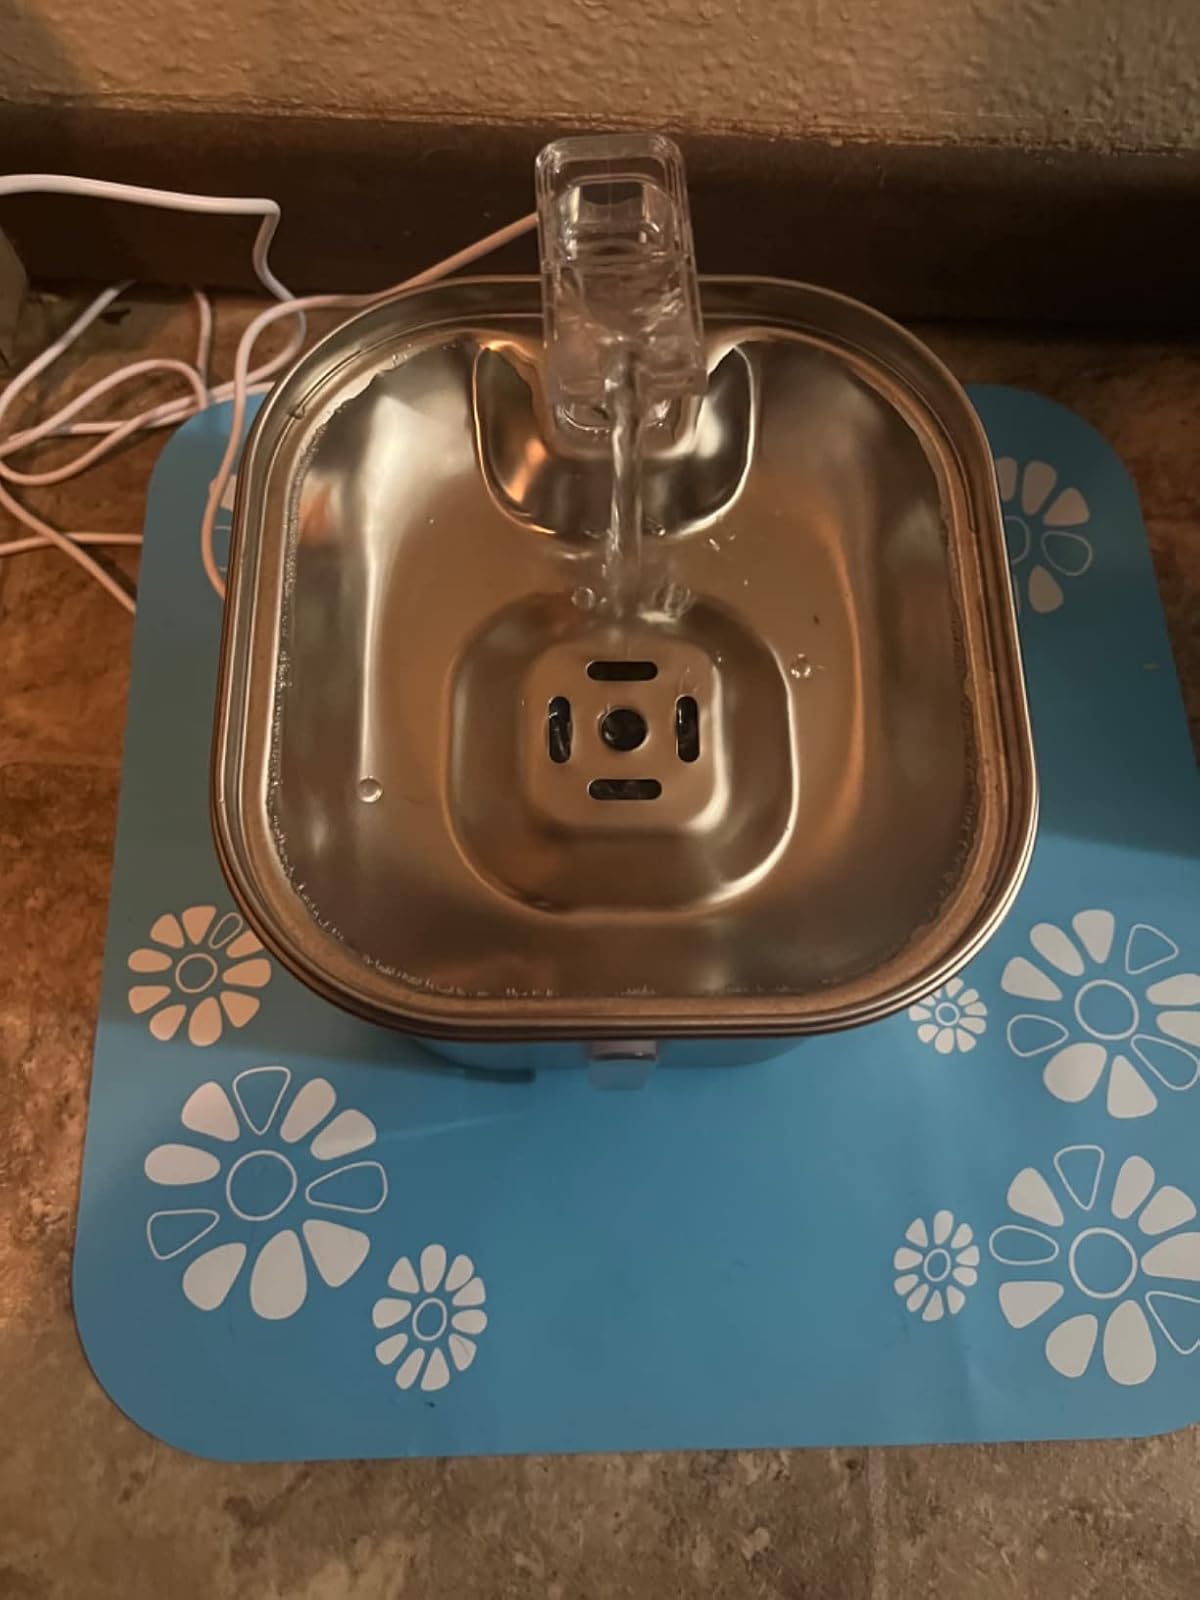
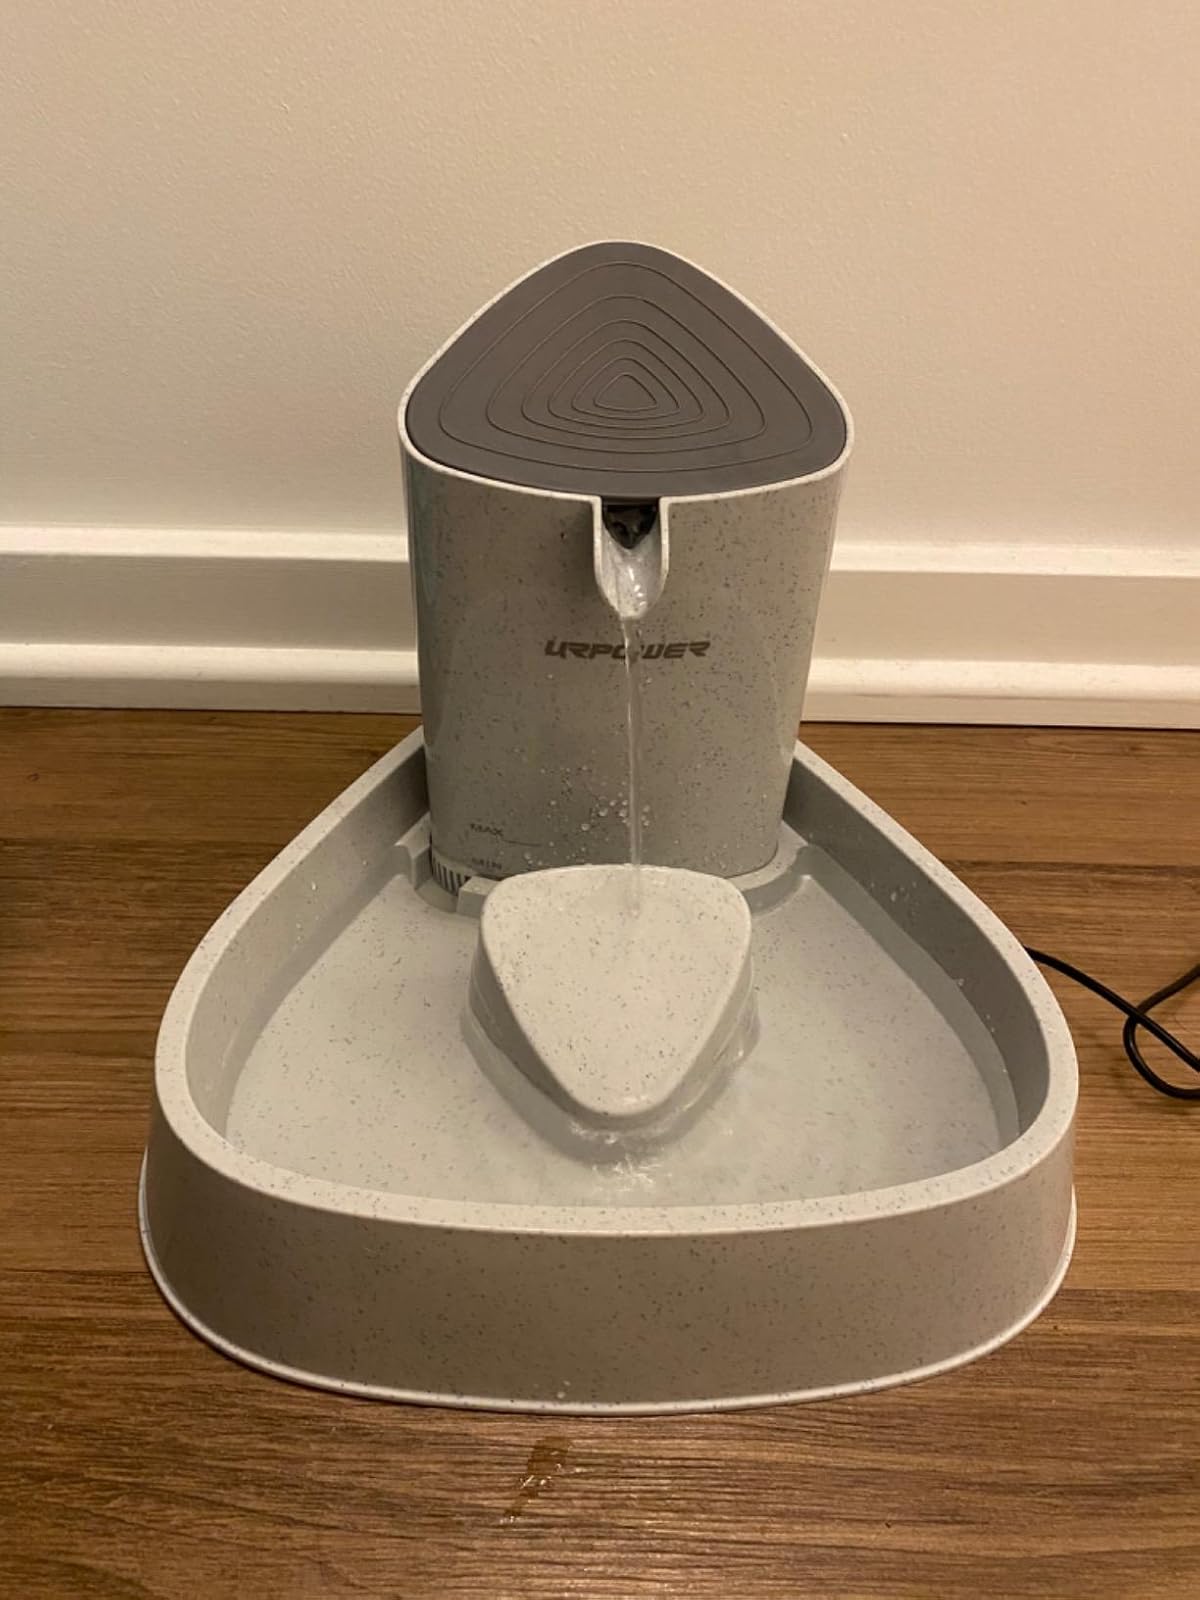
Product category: items_bowl
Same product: no